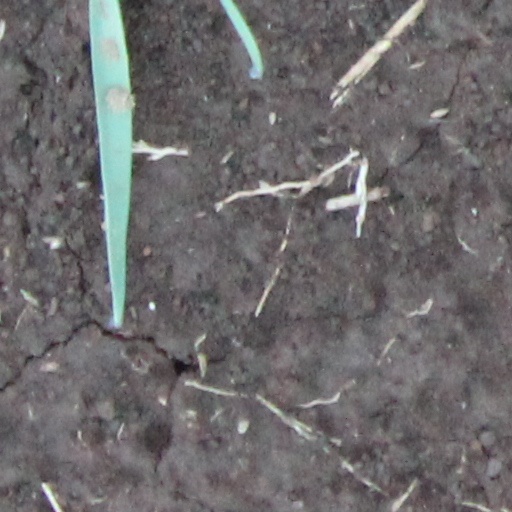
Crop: wheat